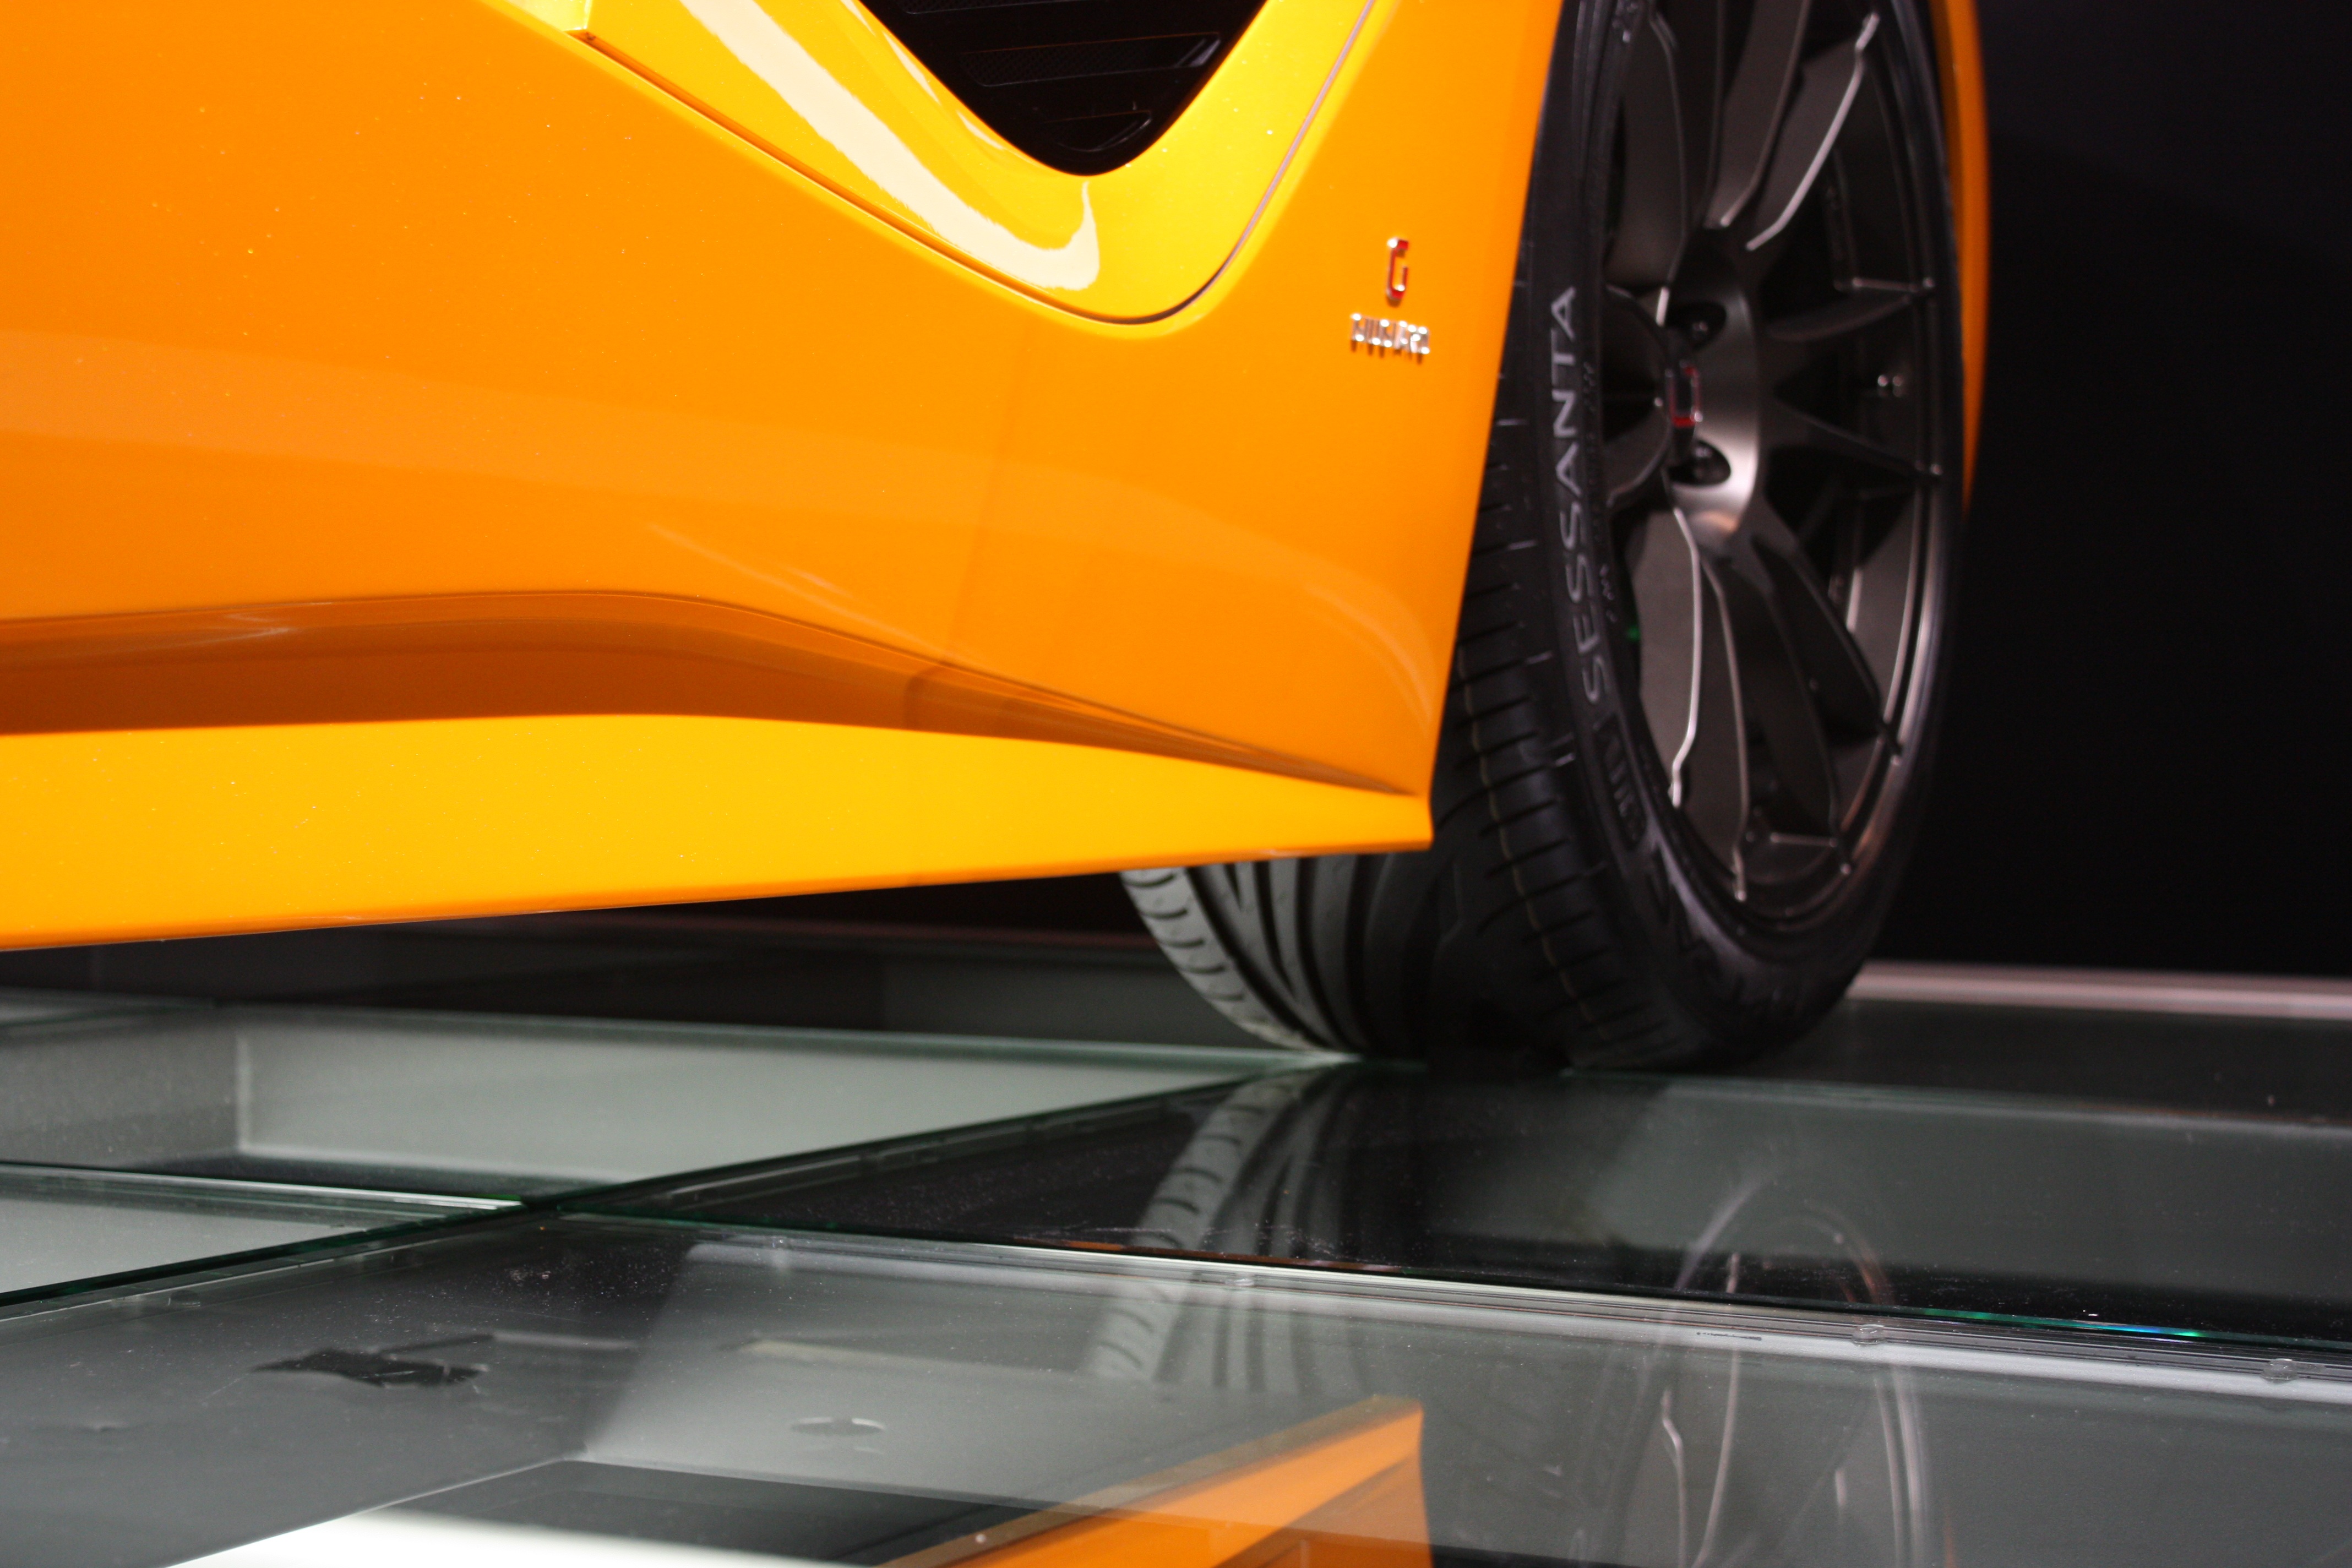
car, wheel, window, glass, vehicle, windshield, auto, yellow, speed, sports car, bumper, supercar, auto show, motor sport, sport car, automobile make, automotive exterior, automotive design, giugiaro, automobile design